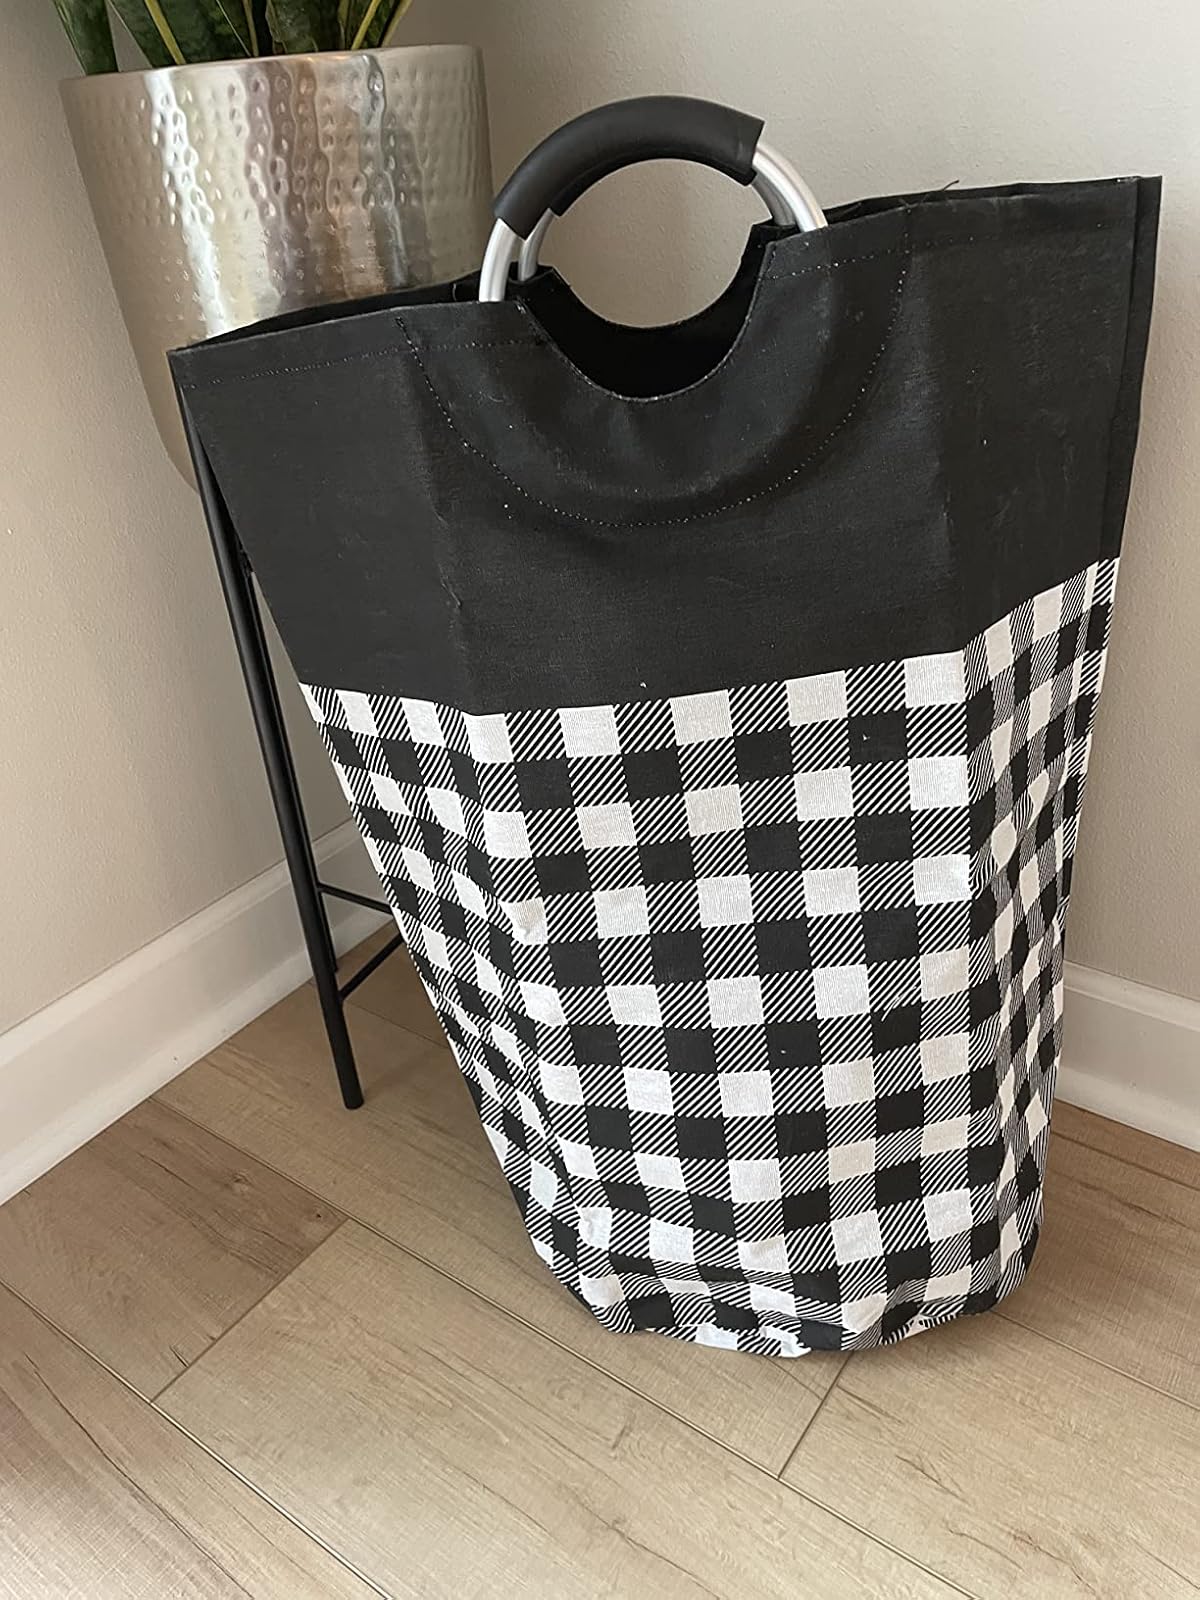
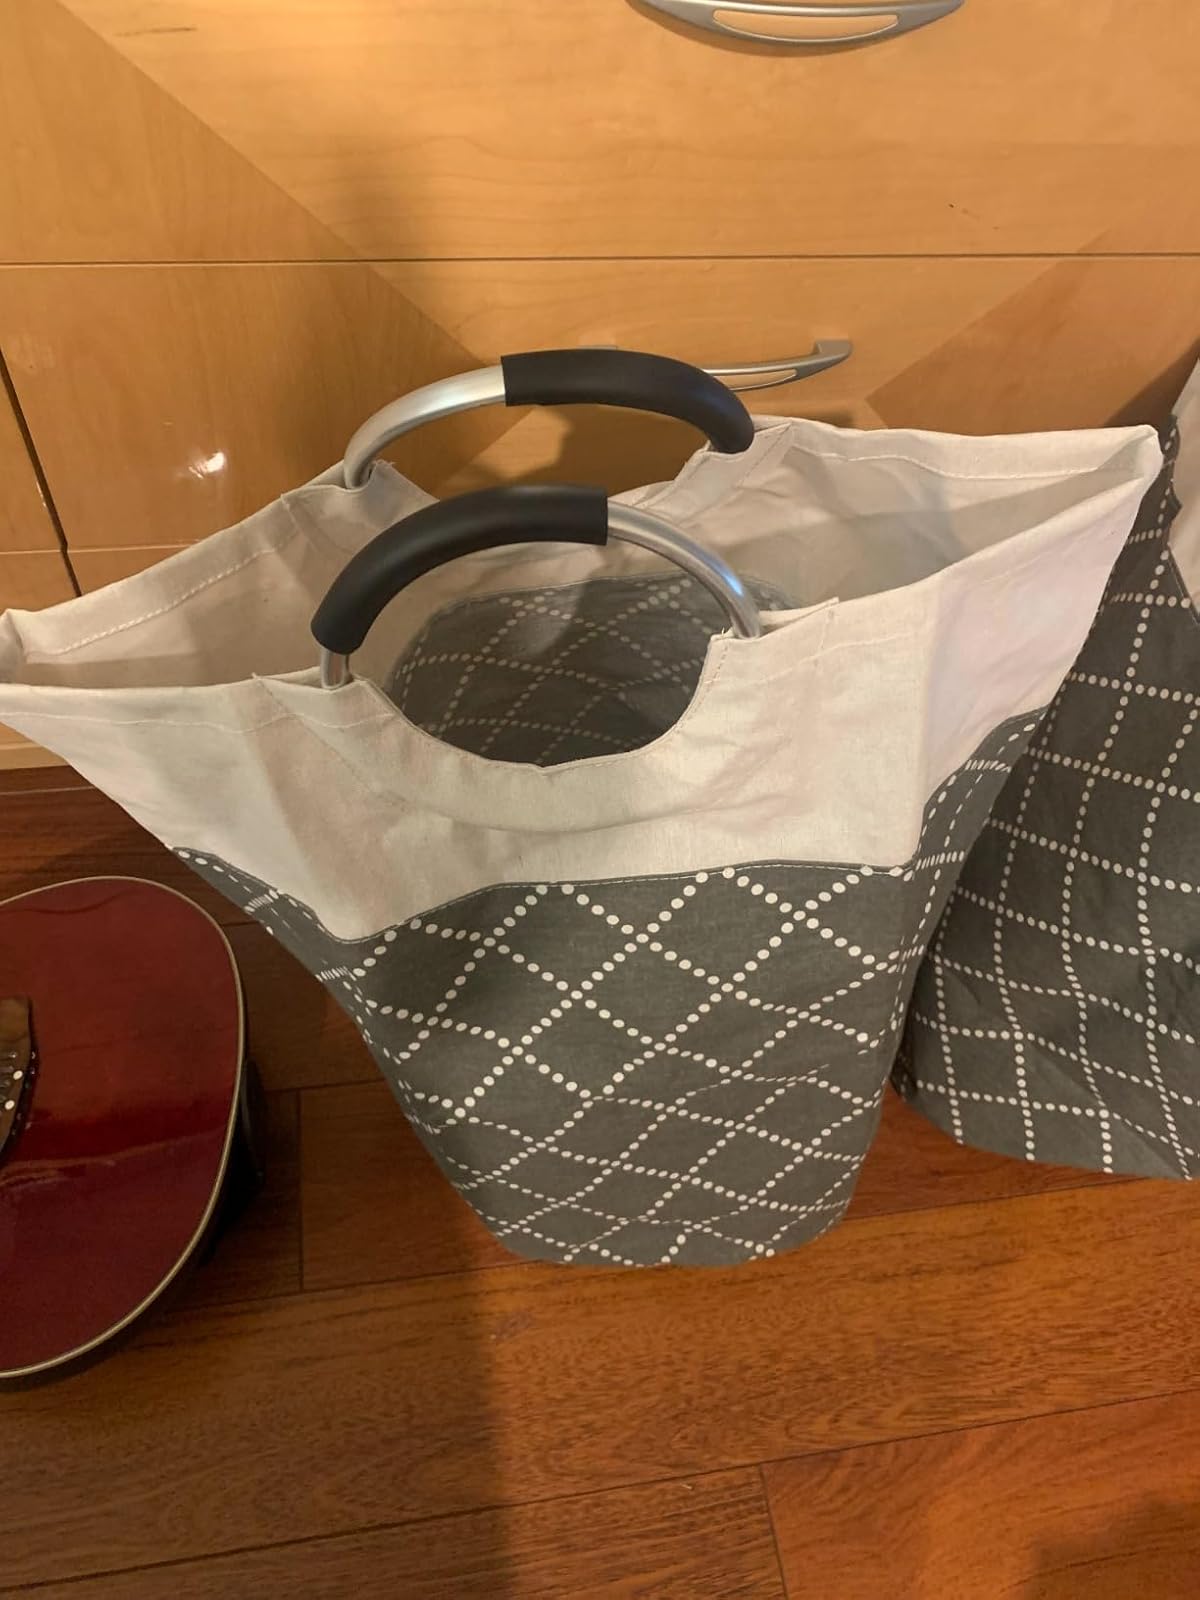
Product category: items_hamper
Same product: no